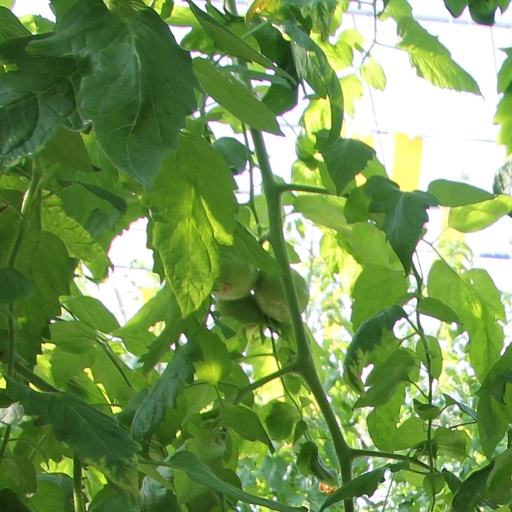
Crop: tomato